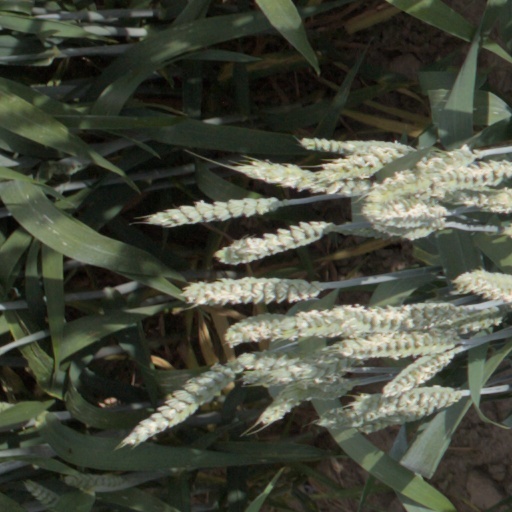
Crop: wheat